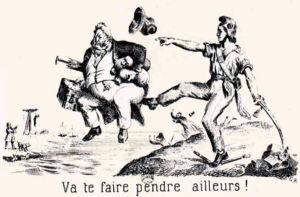
Jean-Baptiste Théodore Bac, né à Limoges, en Haute-Vienne, le 17 mars 1809, mort à Paris le 30 mai 1865 est un avocat et homme politique français, et il a représenté la Haute-Vienne sous la Seconde République, élu à l’Assemblée constituante de 1848, et à l’Assemblée législative de 1849.
La révolution française de 1848, parfois dénommée « révolution de Février », est la troisième révolution française après la Révolution française de 1789 et celle de 1830. Elle se déroule à Paris du 22 au 25 février 1848.